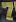
Number: 7